Tempe Town Lake

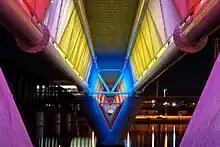
Tempe Town Lake Valley Metro Rail Bridge

The Valley Metro Rail project began building this bridge (designed by T. Y. Lin International) over Tempe Town Lake, starting in the first quarter of 2005. The lighting ceremony for the bridge, which was the celebration for the completion of the most important parts of the bridge, was held on Saturday, December 9, 2006 during the APS Fantasy of Lights Boat Parade. The project was completed as of December 27, 2008, when the light rail line was officially opened to the public. The LED light display that occurs each time a train passes overhead at dark casts varying colors onto the lake, increasing the aesthetic quality of the bridge at night.